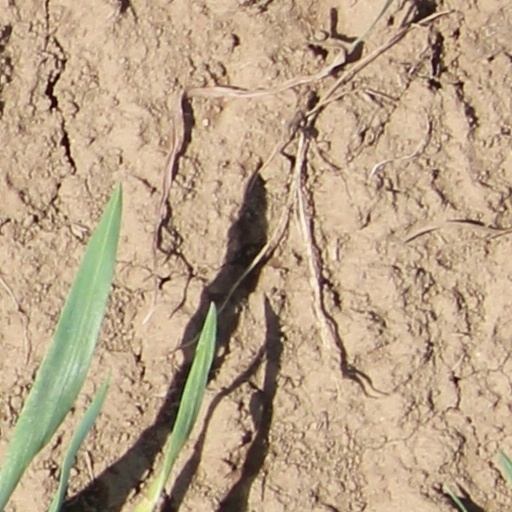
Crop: wheat